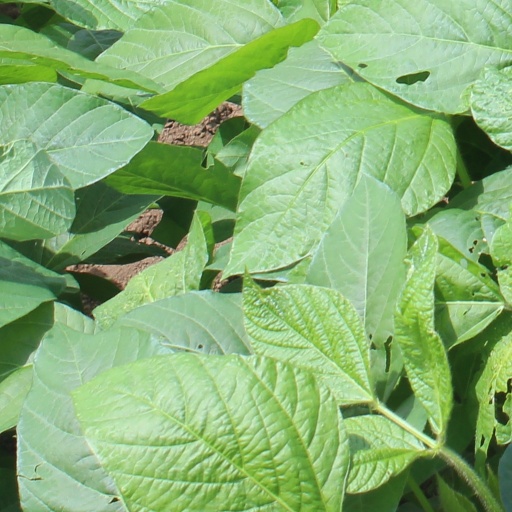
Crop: soybean